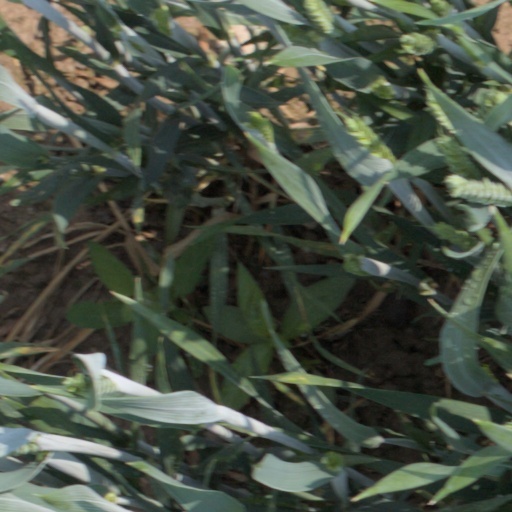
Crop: wheat